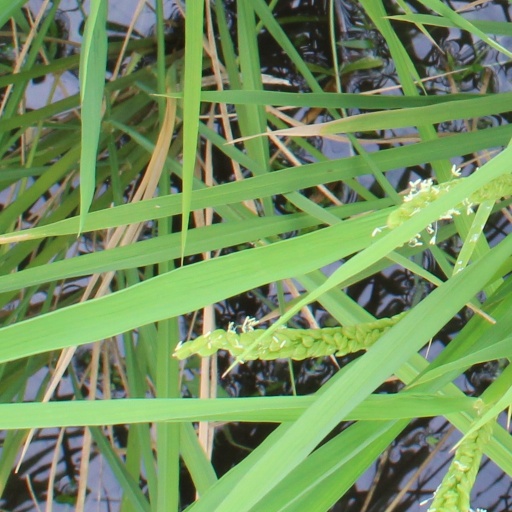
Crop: rice